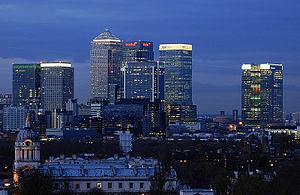
Un quartier d'affaires est le terme désignant le pôle commercial ou financier et souvent géographique d'une ville. En Amérique du Nord, où se trouvent quelques-uns des plus anciens de ces quartiers, le terme le plus couramment employé est Central Business District ; on parle également de « downtowns ».